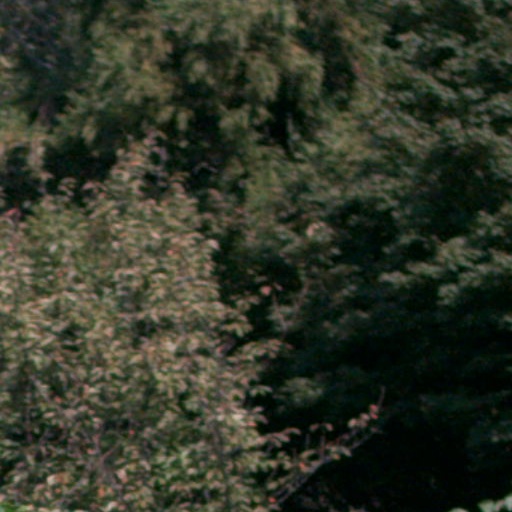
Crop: cassava